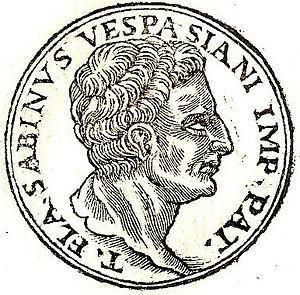
Titus Flavius Sabinus était le fils de Titus Flavius Petro et de son épouse Tertulla.